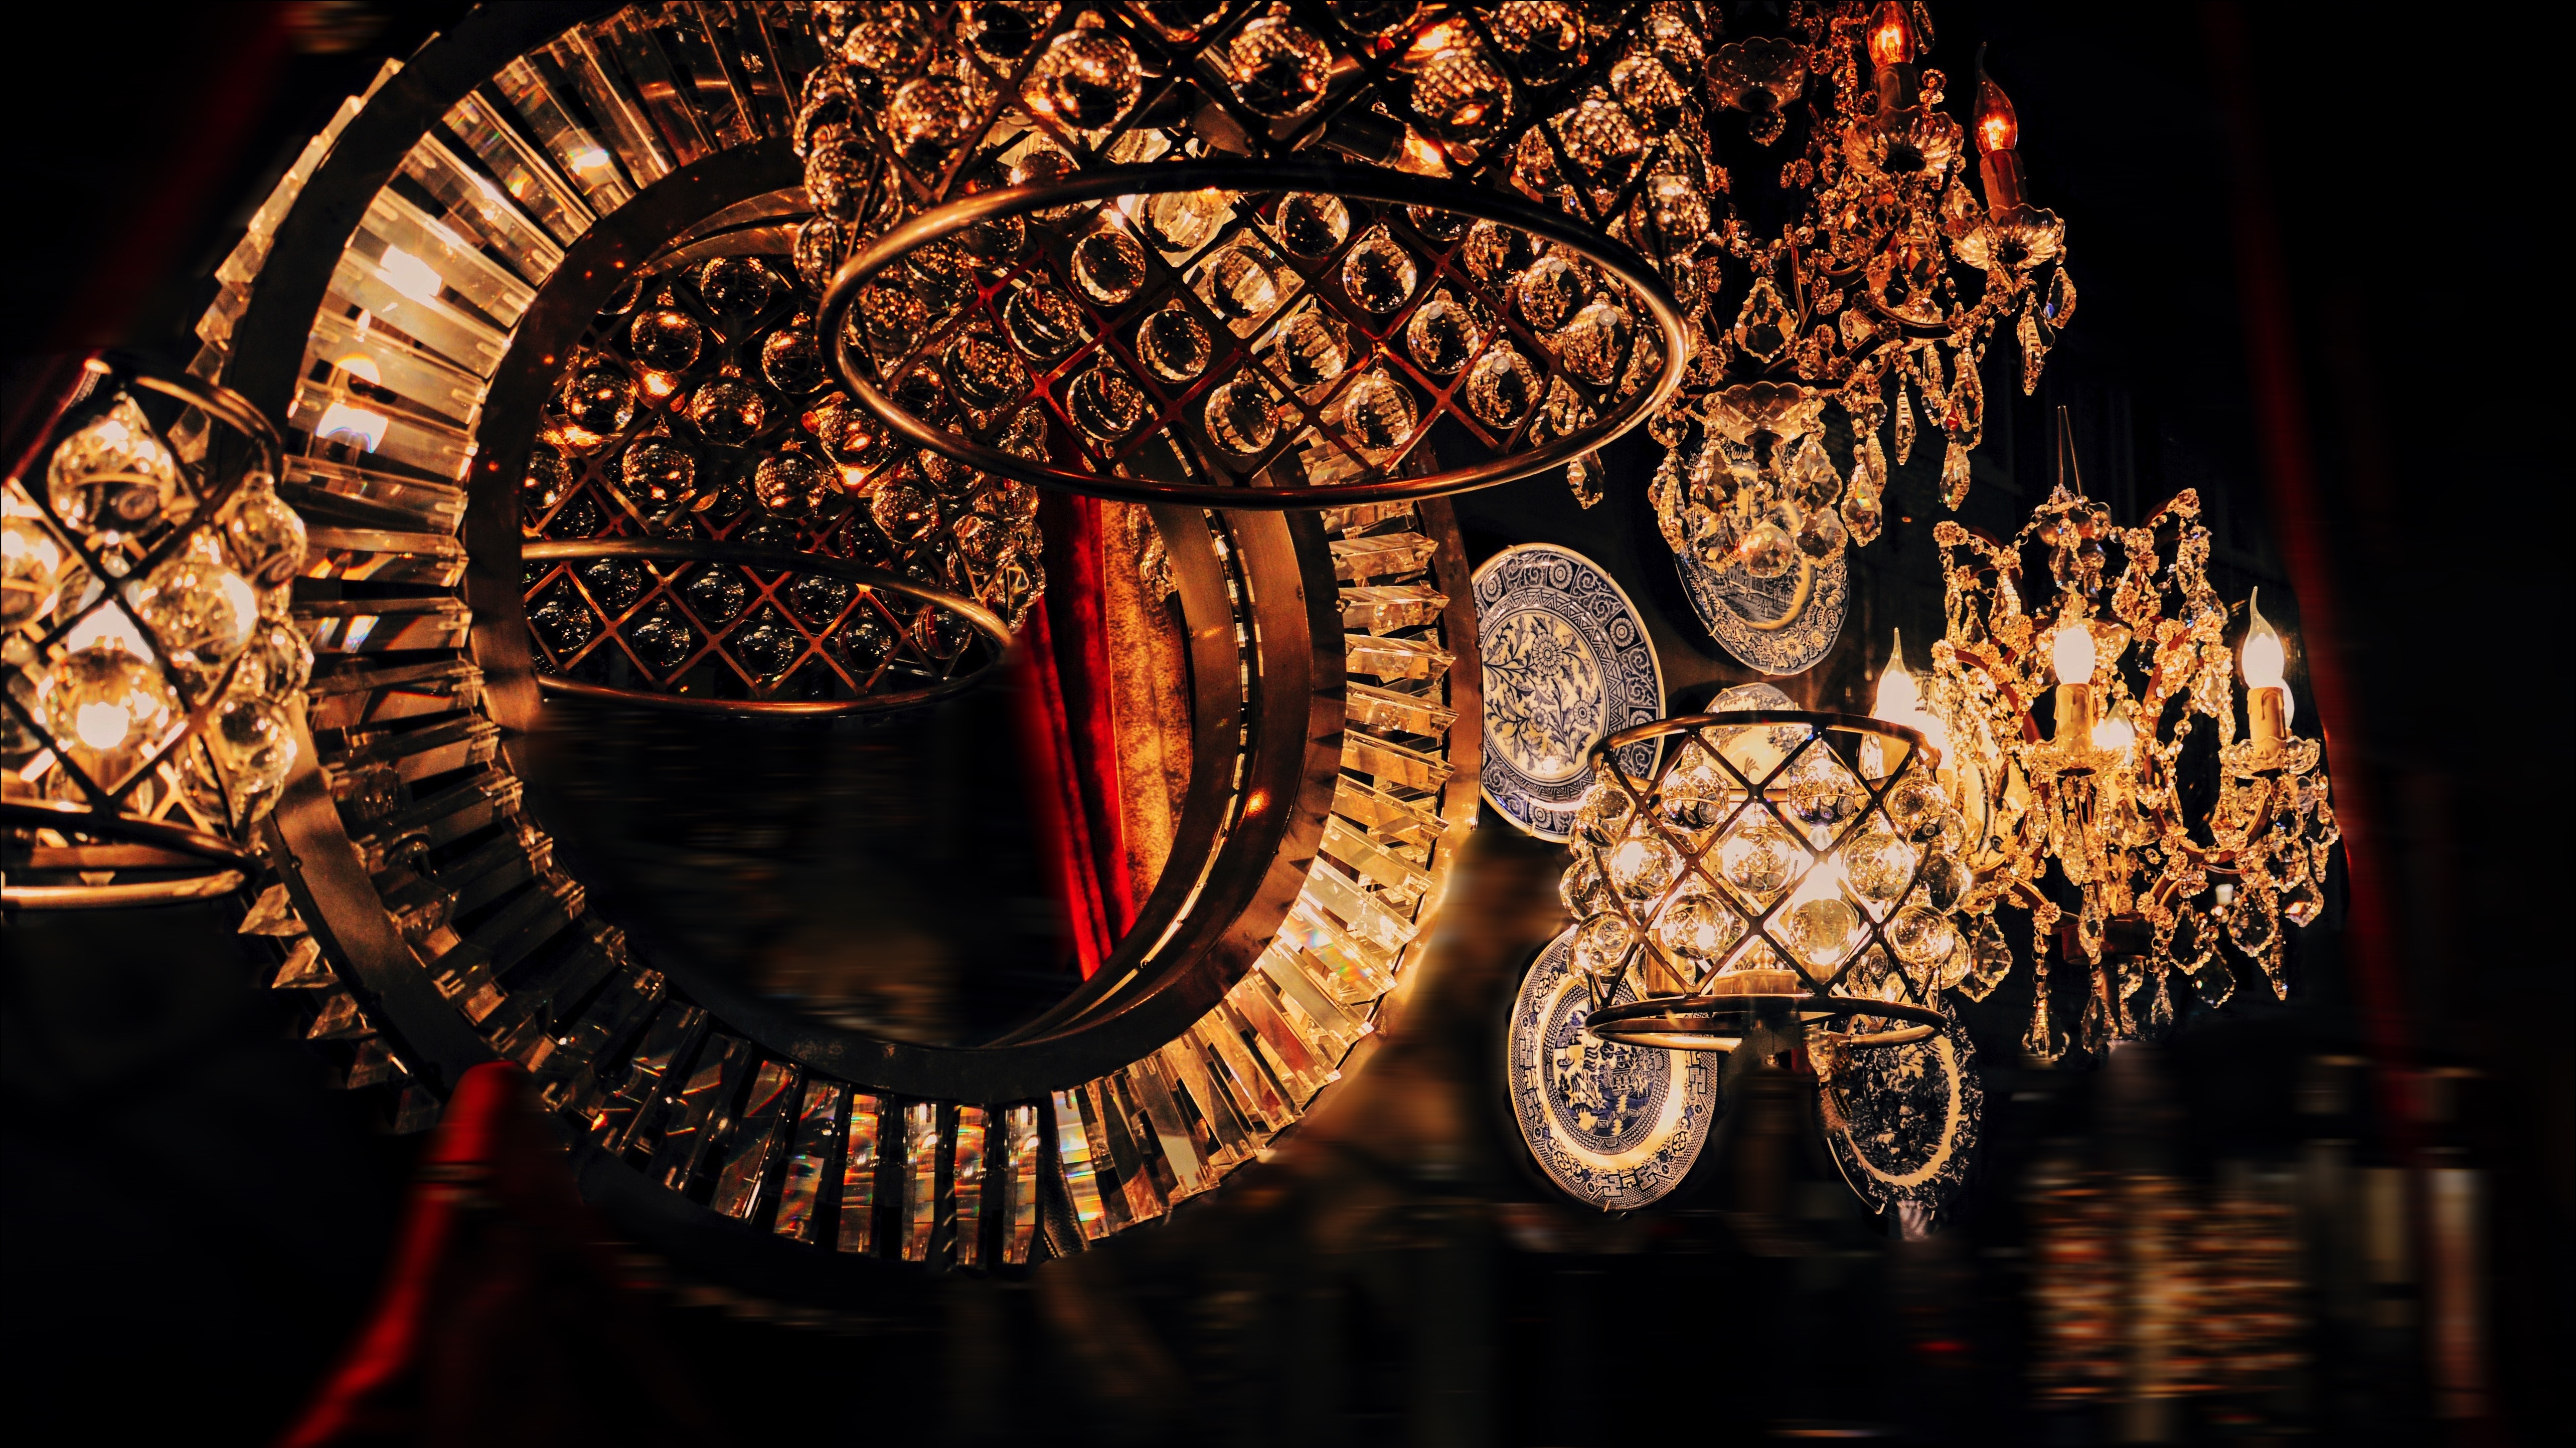
night, lighting, stage